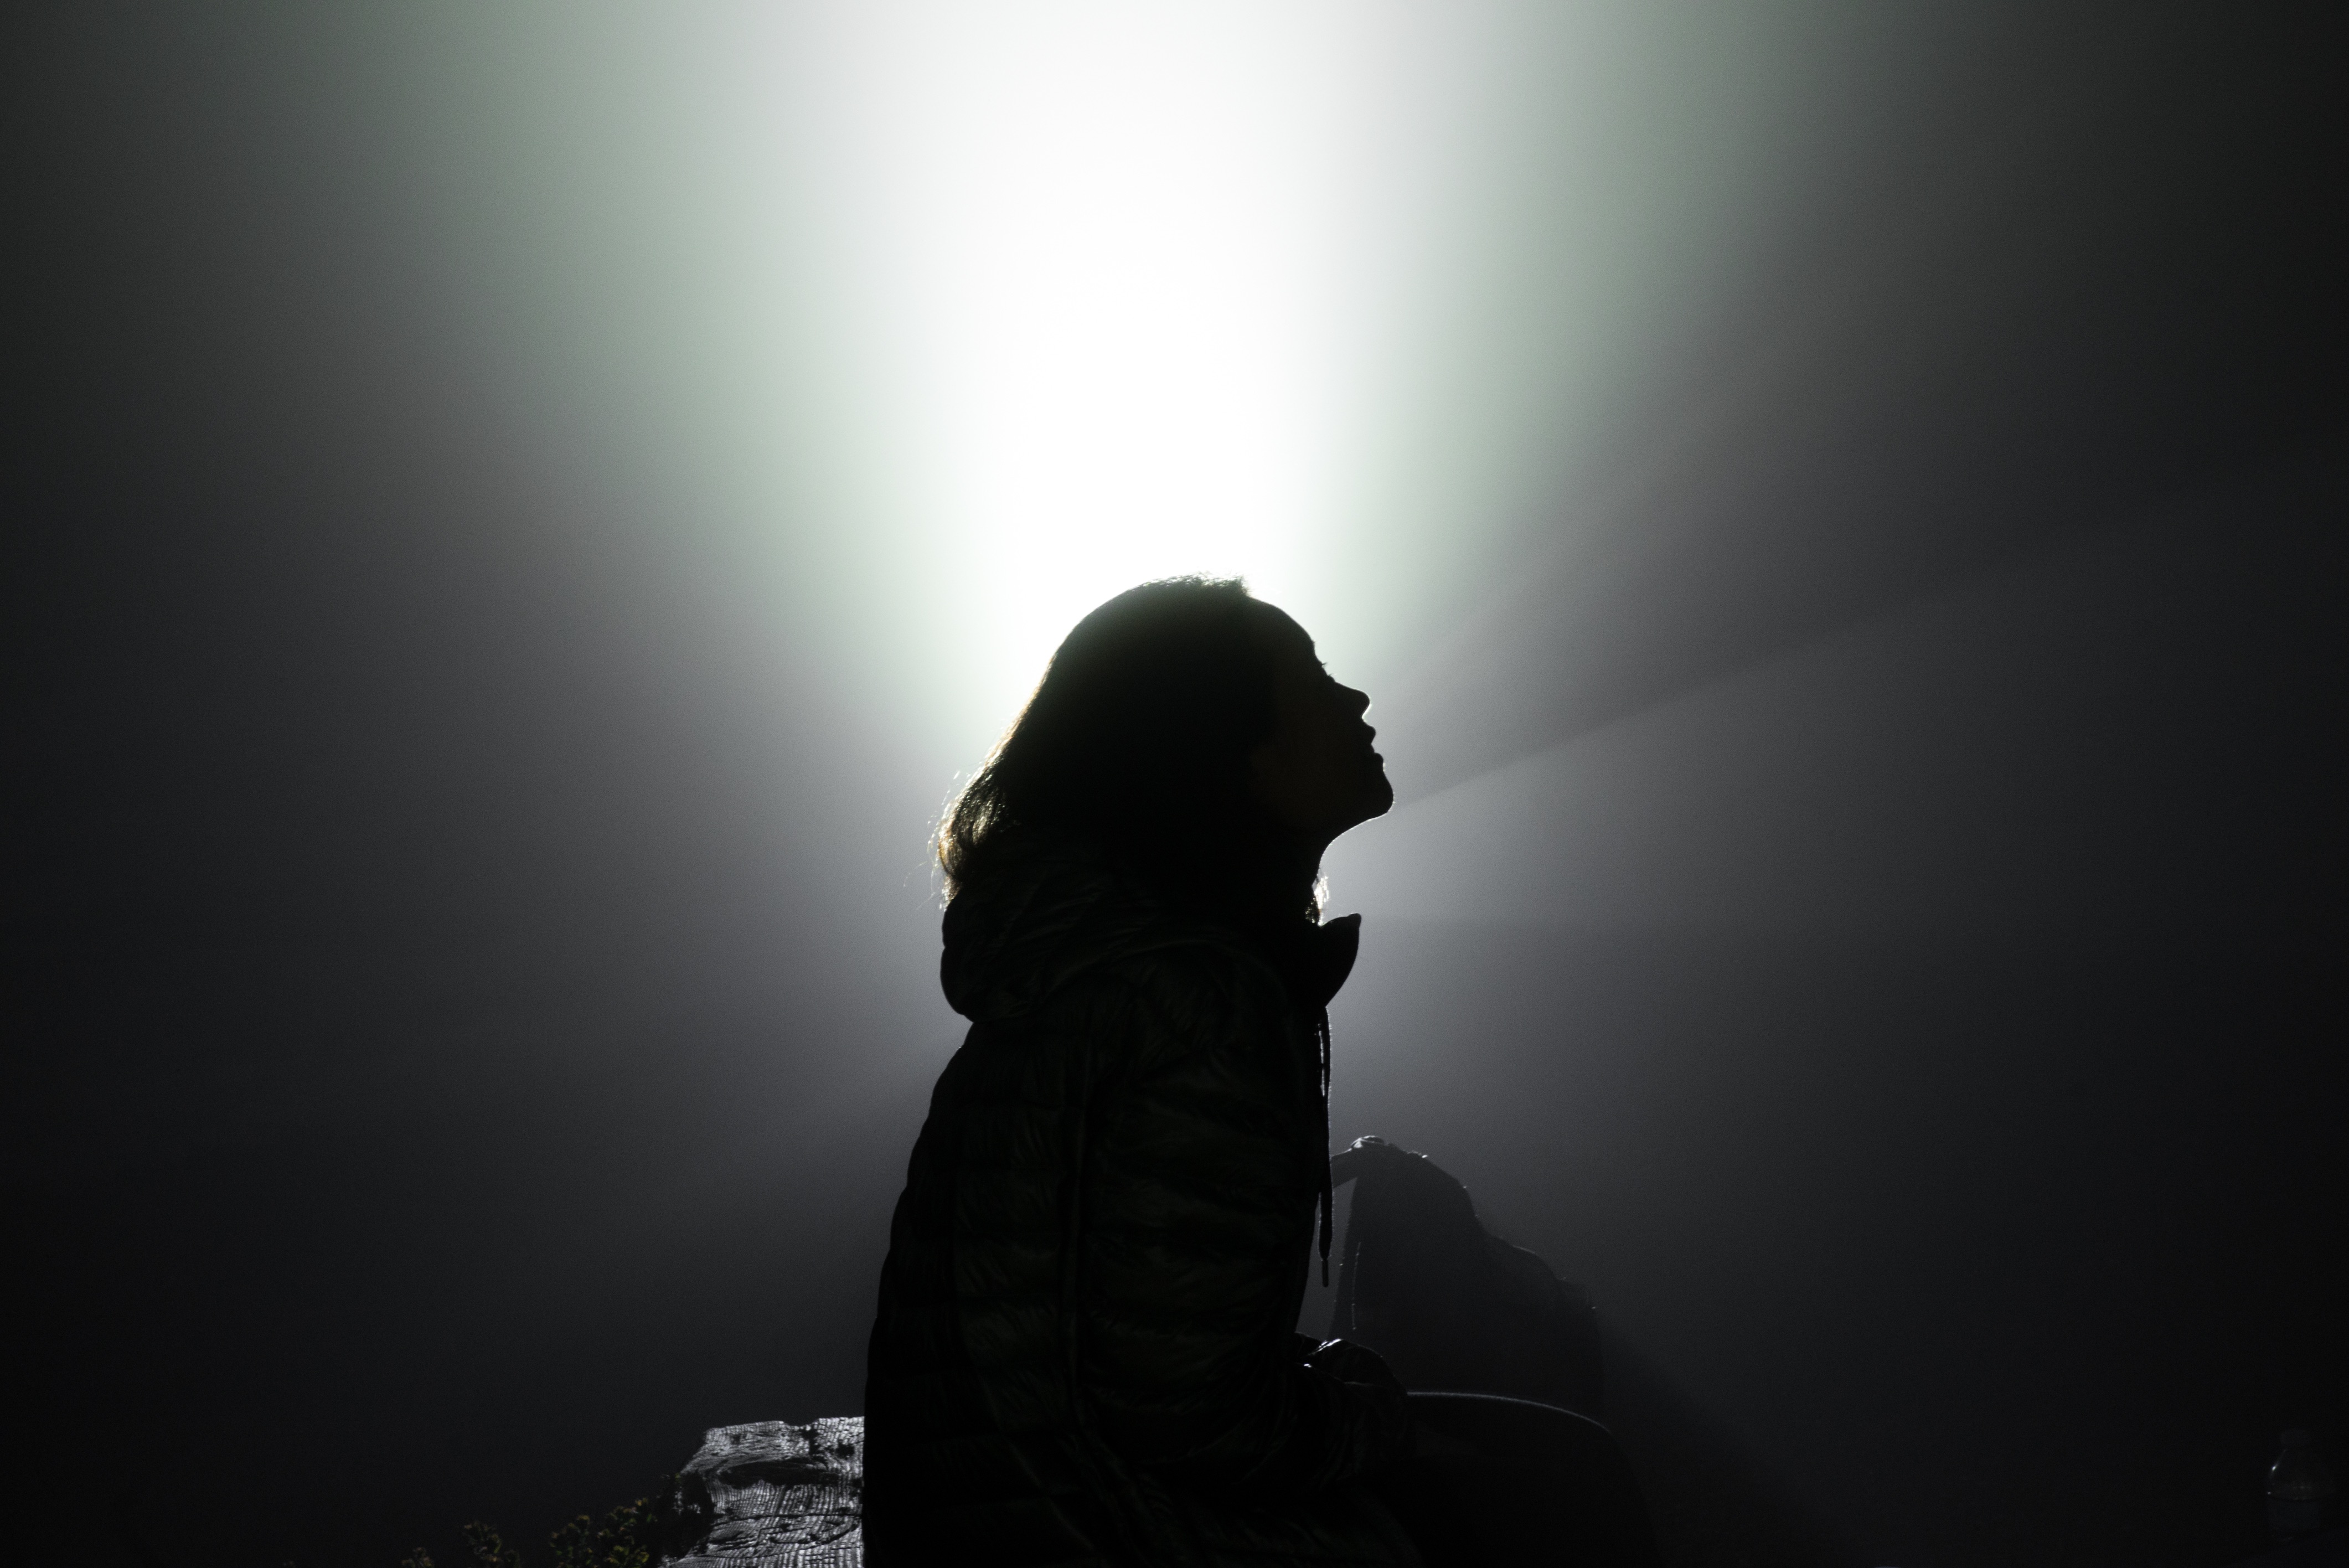
hand, silhouette, light, black and white, white, photography, shadow, darkness, black, monochrome, monochrome photography, atmospheric phenomenon